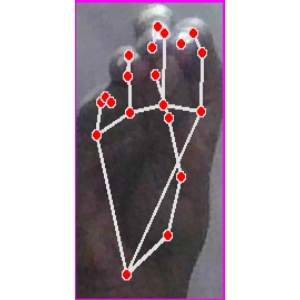
अक्षर: ङ